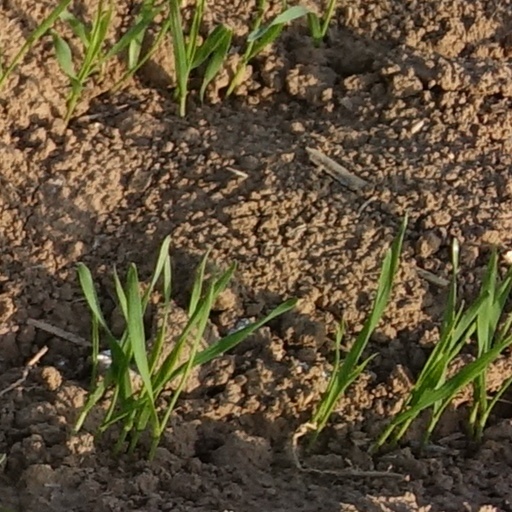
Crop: wheat